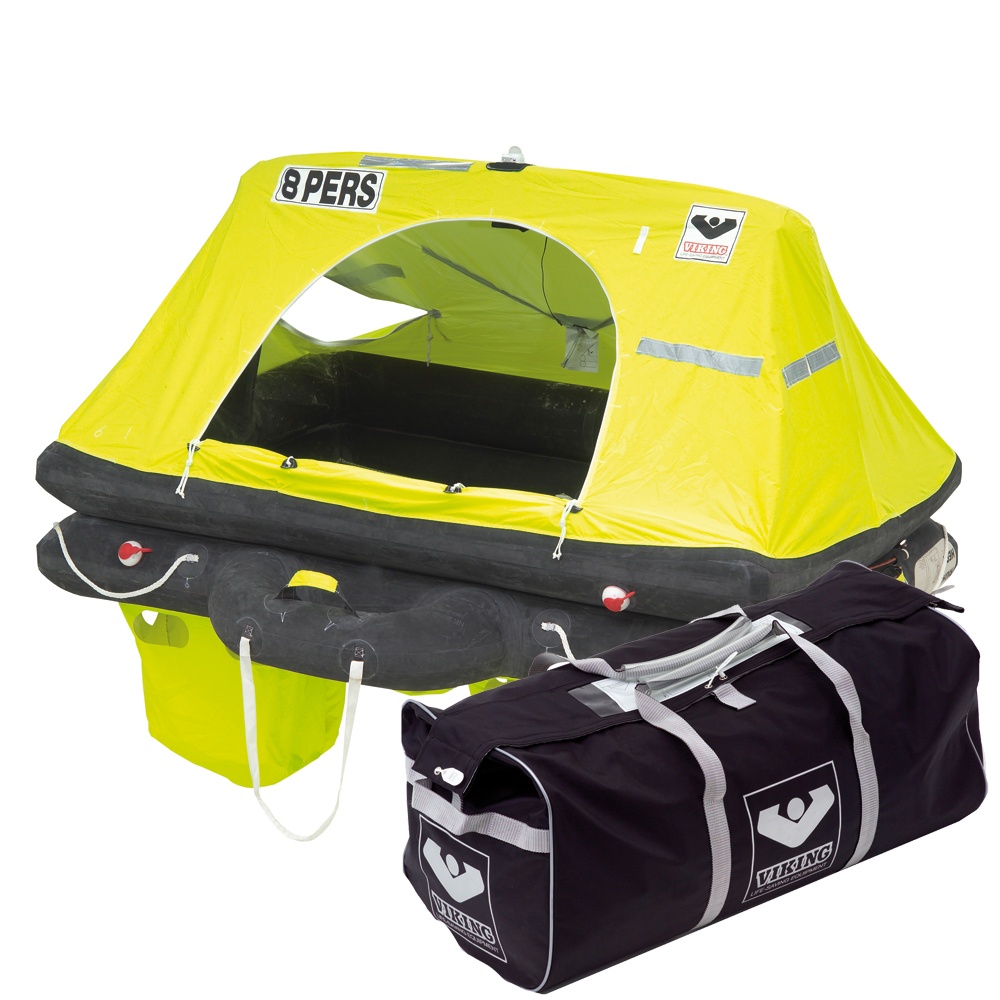
VIKING RescYou Liferaft 8 Person Valise Offshore Pack
VIKING RescYou Liferaft - The Traditional Liferaft for Cruising VIKING's RescYou liferaft is ideal for cruising. Large openings and oversize zippers make it easy to enter the liferaft during evacuation, and features such as large stabilizing bags, automatic interior lights and insulated double floor are designed to make occupants as comfortable as possible until help arrives. Features: New fluorescent yellow canopy enhances visibility from a distance New viewing port for cross ventilation and view of the horizon Oversized entrance with inflatable boarding ramp and ladder provides easy and safe evacuation from the water and gives direct access from boat and helicopter for evacuation from within Easy slide zippers offer the ability to increase freeboard Four separate air chambers Sea anchor, rescue quoit, buoyant knife Internal and external lifelines, righting strap Four 60 ltr. quick filling, weighted stabilizing bags offer stability Fitted with SOLAS grade high-visibility retro-reflective tape Mounted with SOLAS/USCG exterior strobe light and interior light Insulated double floor provides additional thermal protection Fitted with Type E offshore equipment pack ISO 9650-1 certified, ISAF approved and third party verified Weight: 38 kg Stowed dimensions: 83 x 47 x 38 cm Click Here for VIKING Yachting Training Videos. This product may not be returned to the original point of purchase. Please contact the manufacturer directly with any issues or concerns.
Brand: Viking
Category: Vehicles & Parts > Vehicle Parts & Accessories > Vehicle Safety & Security > Watercraft Safety Equipment > Life Rafts